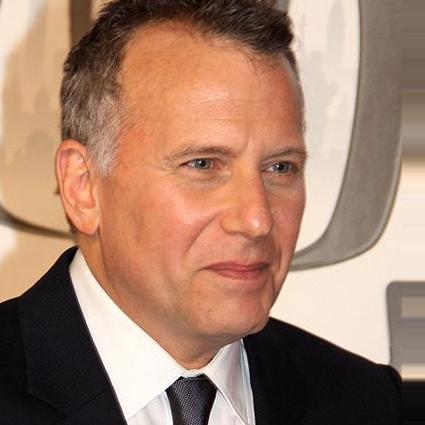
Age: 53